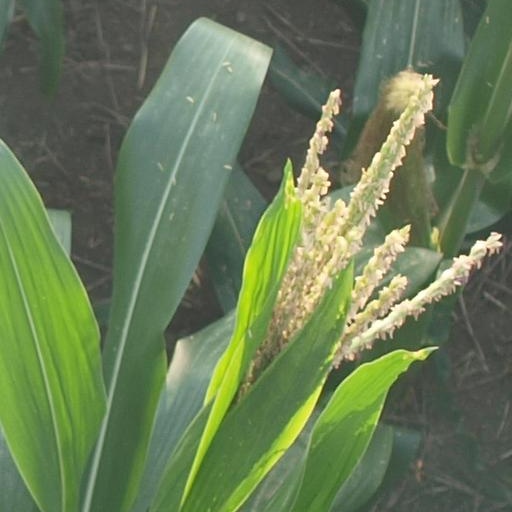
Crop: maize; corn